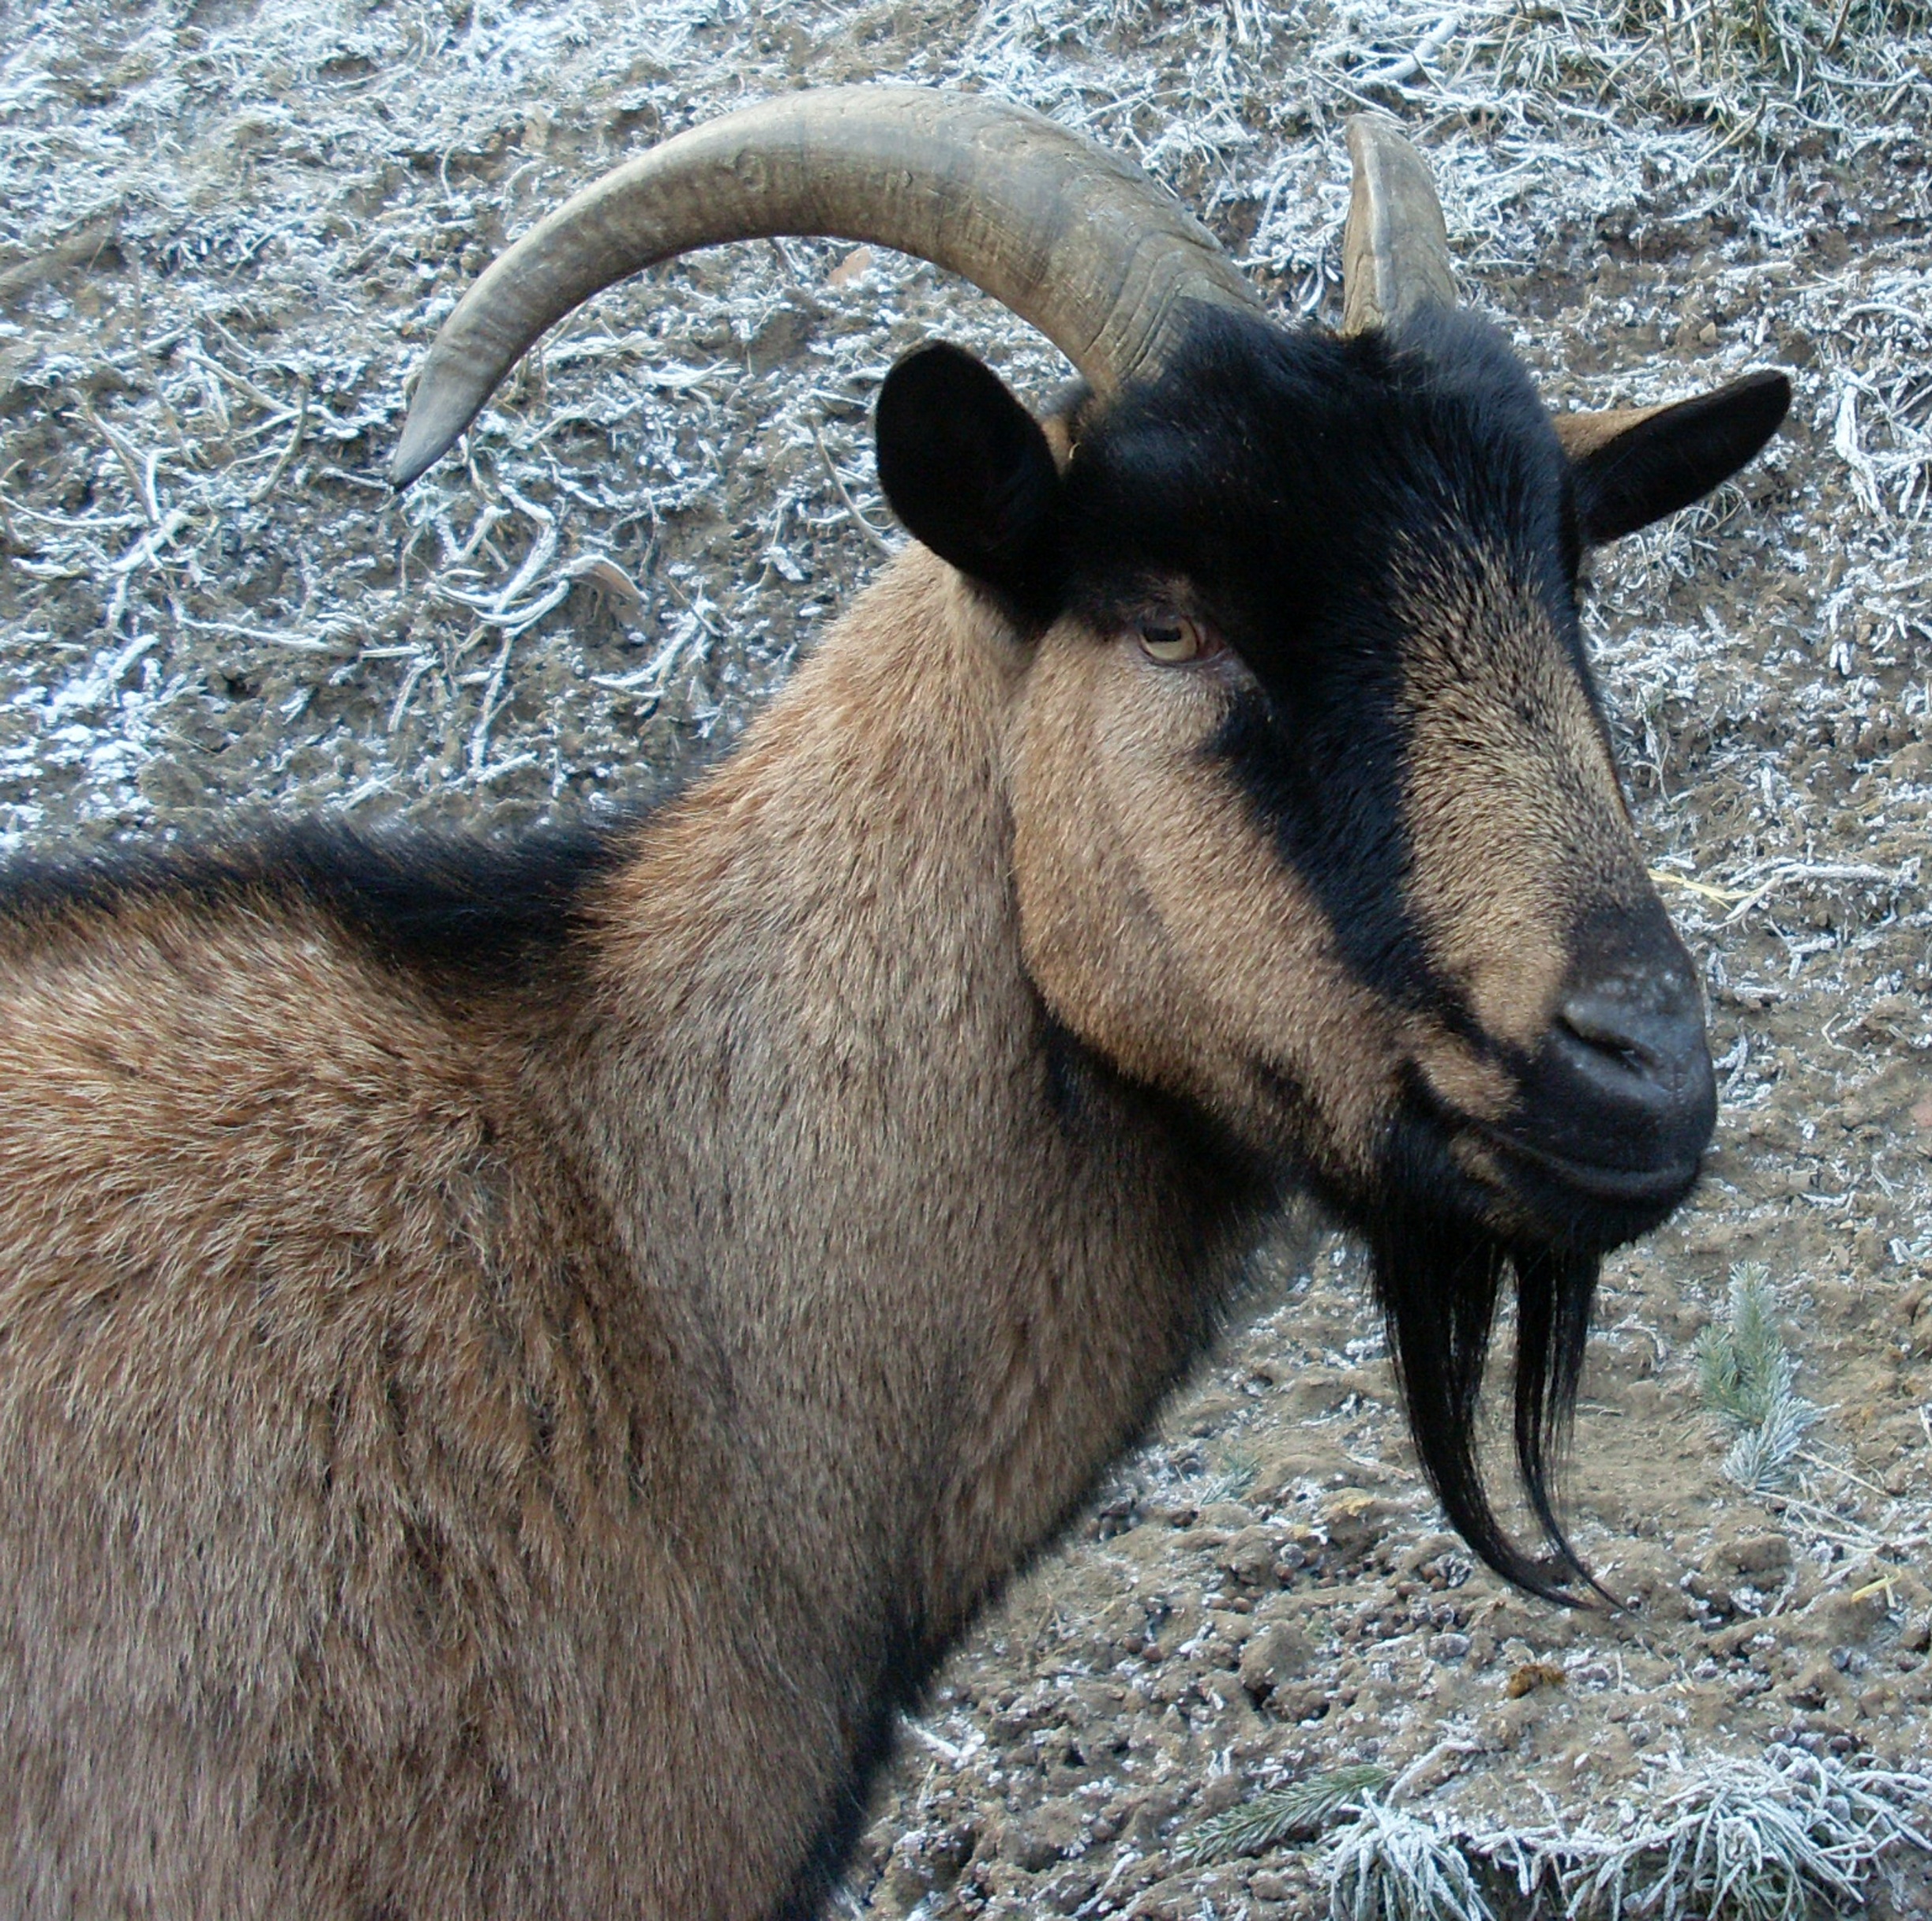
animal, wildlife, goat, zoo, horn, fur, livestock, sheep, mammal, fauna, goats, vertebrate, sheeps, horns, animal portrait, goatee, heraldic animal, bighorn, animal husbandry, billy goat, barbary sheep, cow goat family, prima donna